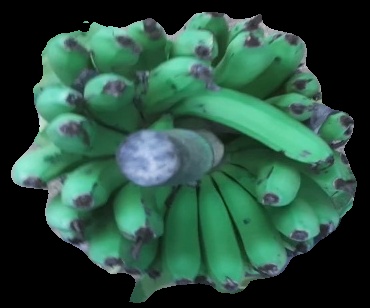
Variety: pachbale
Grade: grade2